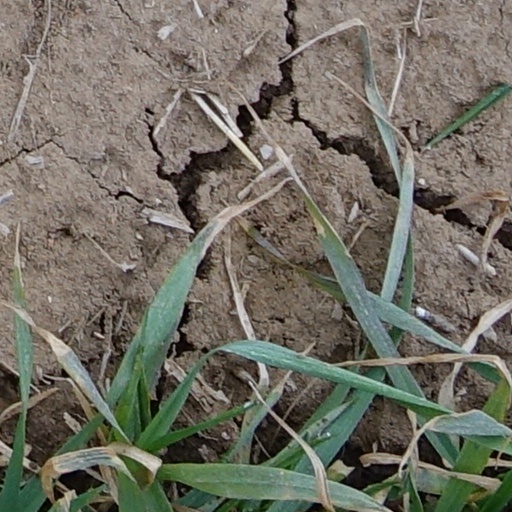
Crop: wheat